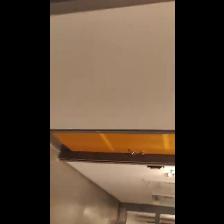
Label: NonHuman